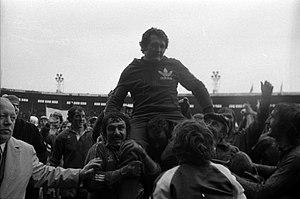
Stadium municipal de Toulouse, 1bis allées Gabriel-Biénès. 11 mai 1975. Plan rapproché sur Georges Aillières (entraineur du Toulouse Olympique XIII) porté en triomphe sur les épaules des joueurs champions de France (vue de face). Cliché pris lors de la finale du championnat de France de rugby à XIII où l'équipe du Toulouse Olympique XIII rencontre l'équipe de l'AS Saint-Estève.
Le championnat de France de rugby à XIII, aujourd'hui appelé championnat de France Élite 1, est une compétition annuelle mettant aux prises les meilleurs clubs professionnels de rugby à XIII en France. Créé en 1934 et organisé par la Fédération française de rugby à XIII, sa formule a beaucoup évolué au cours de son histoire.